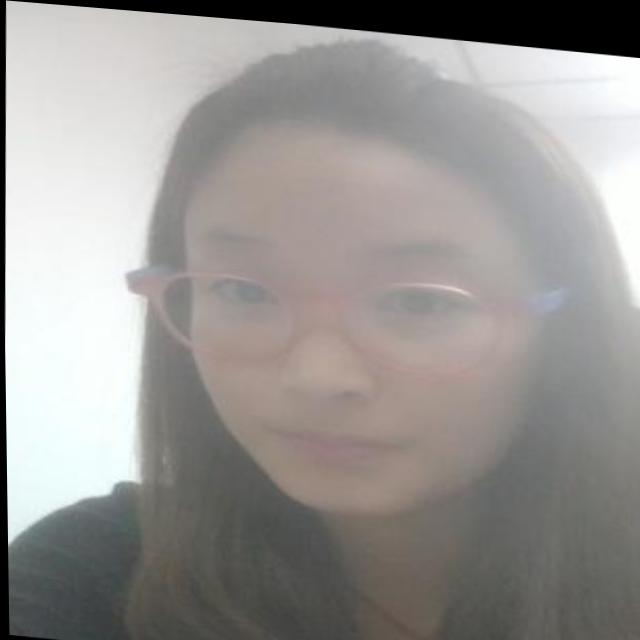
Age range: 21-44